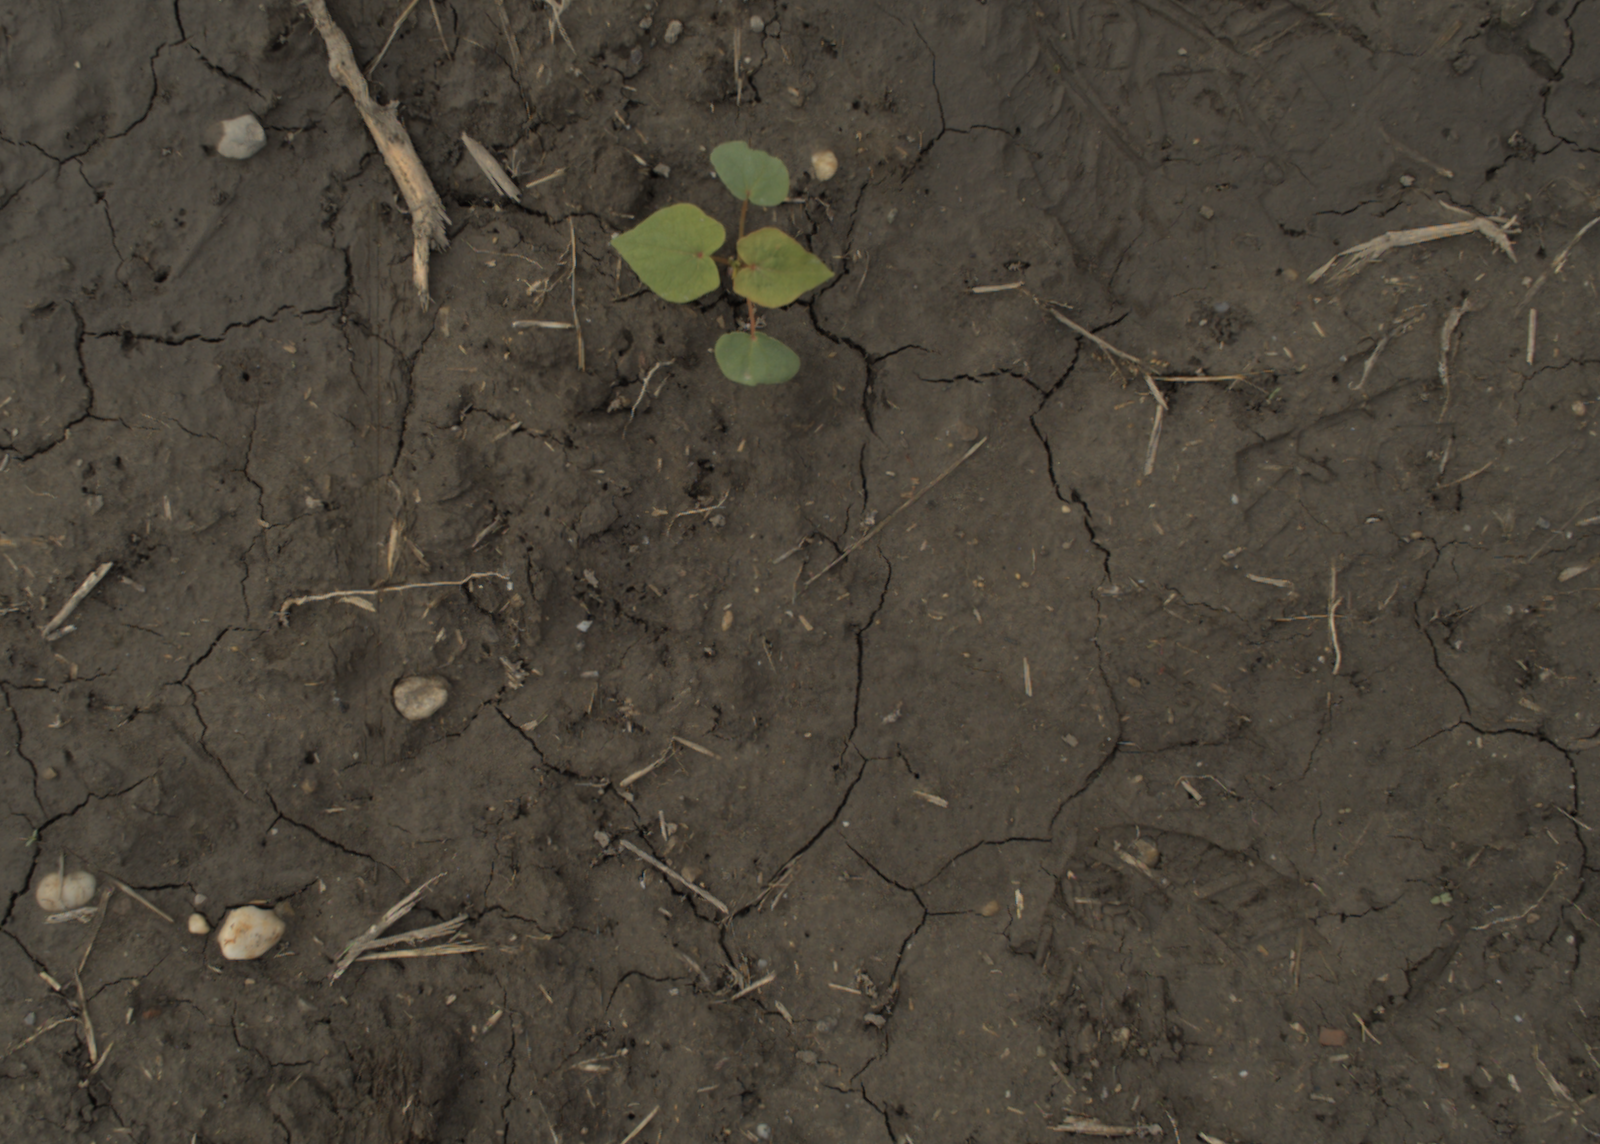
Capture date: 21.09.2021 11:00:37
Weather: mixed
Wind: light
Seeding date: 02.09.2021
Plant canopy height (mm): 962